Angel Oak

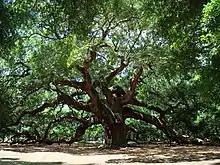
Angel Oak in March 2010

The oak derives its name from the estate of Justus Angel and his wife, Martha Waight Tucker Angel. Local folklore tells stories of ghosts of formerly enslaved people appearing as angels around the tree.